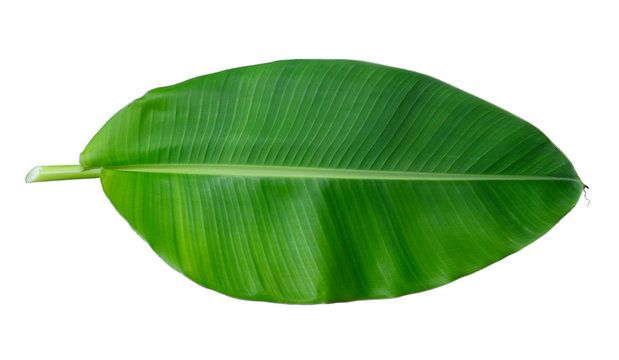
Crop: unknown
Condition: banana